Meesdorf

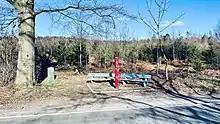
Meesdorf Roter Pfahl

Meesdorf (Germany) is an urban district of Buer at the city of Melle in Osnabrück, Lower Saxony. It is located landwards at the Wiehen hills in Hunte valley and was historically known as "Metdisdorphe".